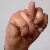
The image shows a hand gesture representing the letter 'N' in Indian Sign Language.